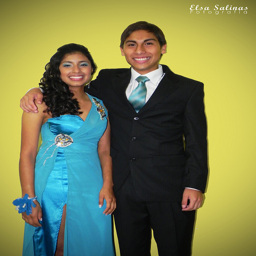
A man and woman in dress clothing with a green background.
a man wearing a tie with his arm wrapped around a woman
GUY AND GIRL POSING ALL DRESSED UP FOR PROM
A young couple all dressed up for a formal event
A young man and woman pose for a picture before an event